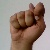
The image shows a hand gesture representing the letter 'T' in Indian Sign Language.